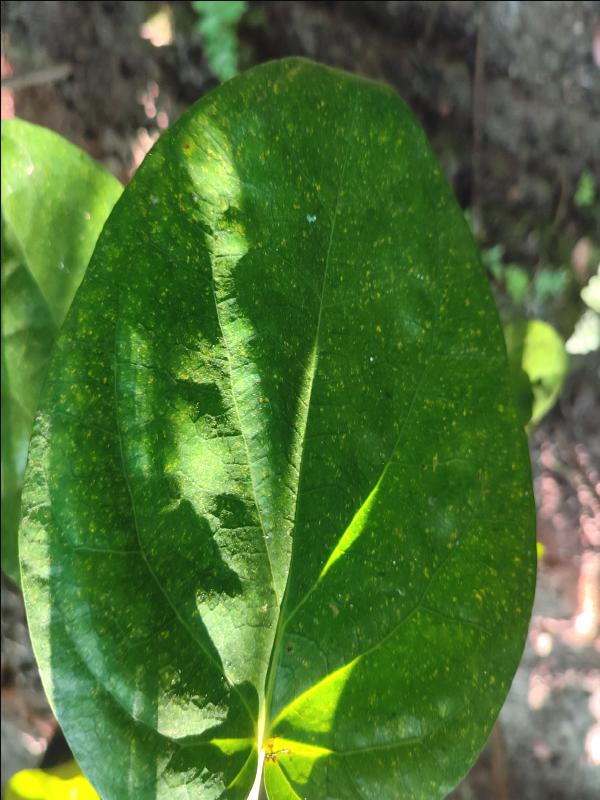
Label: Healthy_Leaf